Elena Asachi

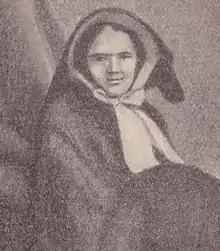
Elena Asachi

Elena Asachi, née Teyber; also known as Hélène and Eleonora (30 October 1789 – 9 May 1877) was a Romanian pianist, singer translator and composer of Austrian birth. She was the daughter of Austrian composer Anton Teyber and niece of concertmaster Franz Teyber. She studied music under her father as a child in Dresden. Later she studied in Vienna under opera singer Domenico Donzelli. She became a professor at Iași Conservatory where she was known as a pianist and composer from 1827 to 1863. She married Gheorghe Asachi, with whom she collaborated on songs and theatrical works. Together with her husband she promoted the creation of the first music institute in the Principality of Moldavia, the Philharmonic-Drama Conservatory.